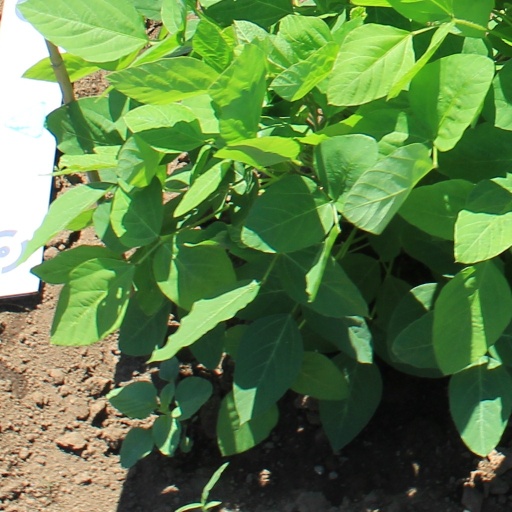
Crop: soybean